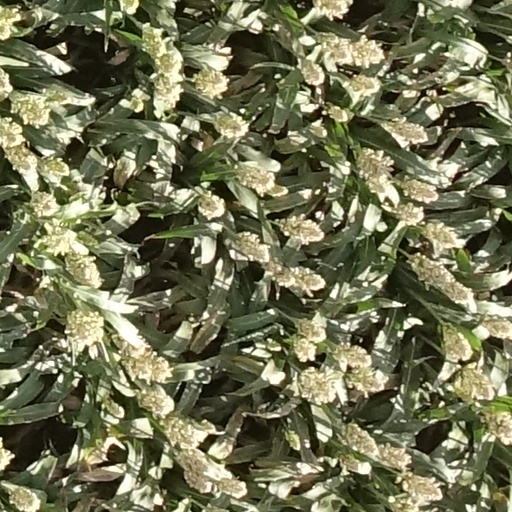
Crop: sorghum